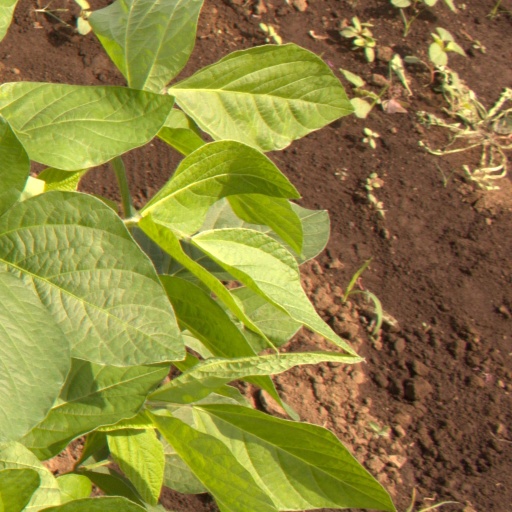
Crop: soybean